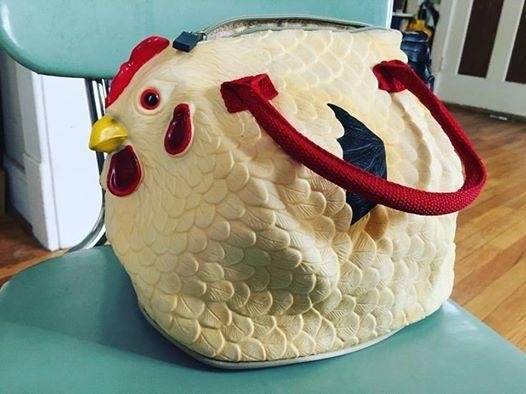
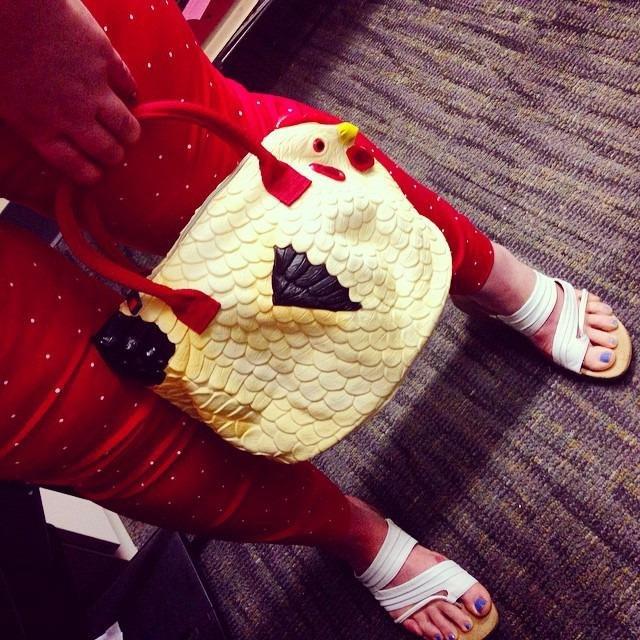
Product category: accessories_handbag
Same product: yes